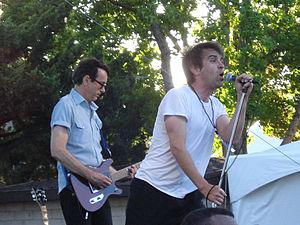
Dead Kennedys est un groupe de musique de punk hardcore américain, originaire de San Francisco, en Californie. Il est reconnu comme l'un des pionniers et emblèmes du genre. Leur style musical intègre les éléments les plus expérimentaux du punk britannique des années 1970 à l’énergie brute de la scène punk hardcore américaine des années 1980.